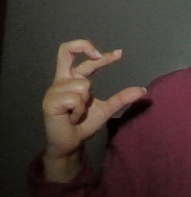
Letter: thal